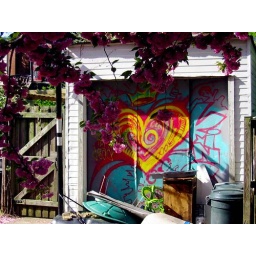
A garage door covered with colorful graffiti and framed by a blooming tree in Adams Morgan.